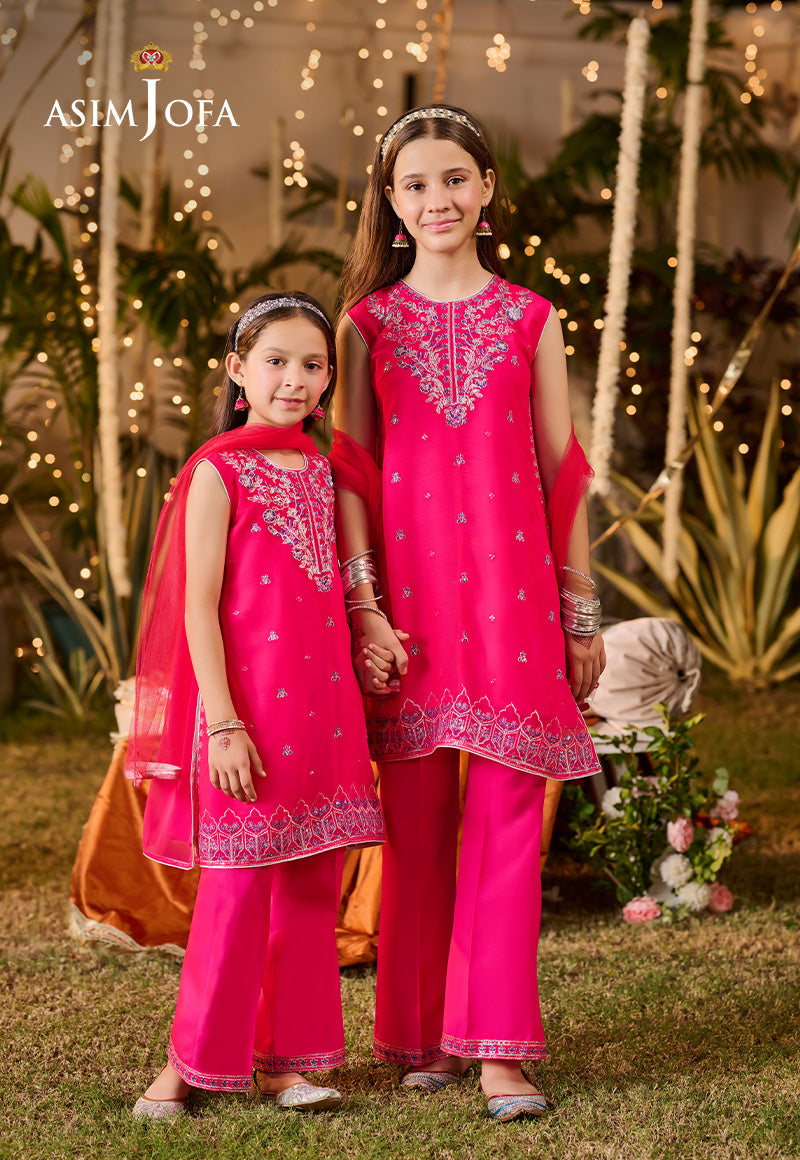
pink embroidered salwar suit